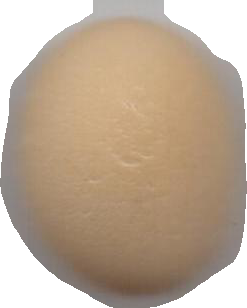
Variety: Grobogan